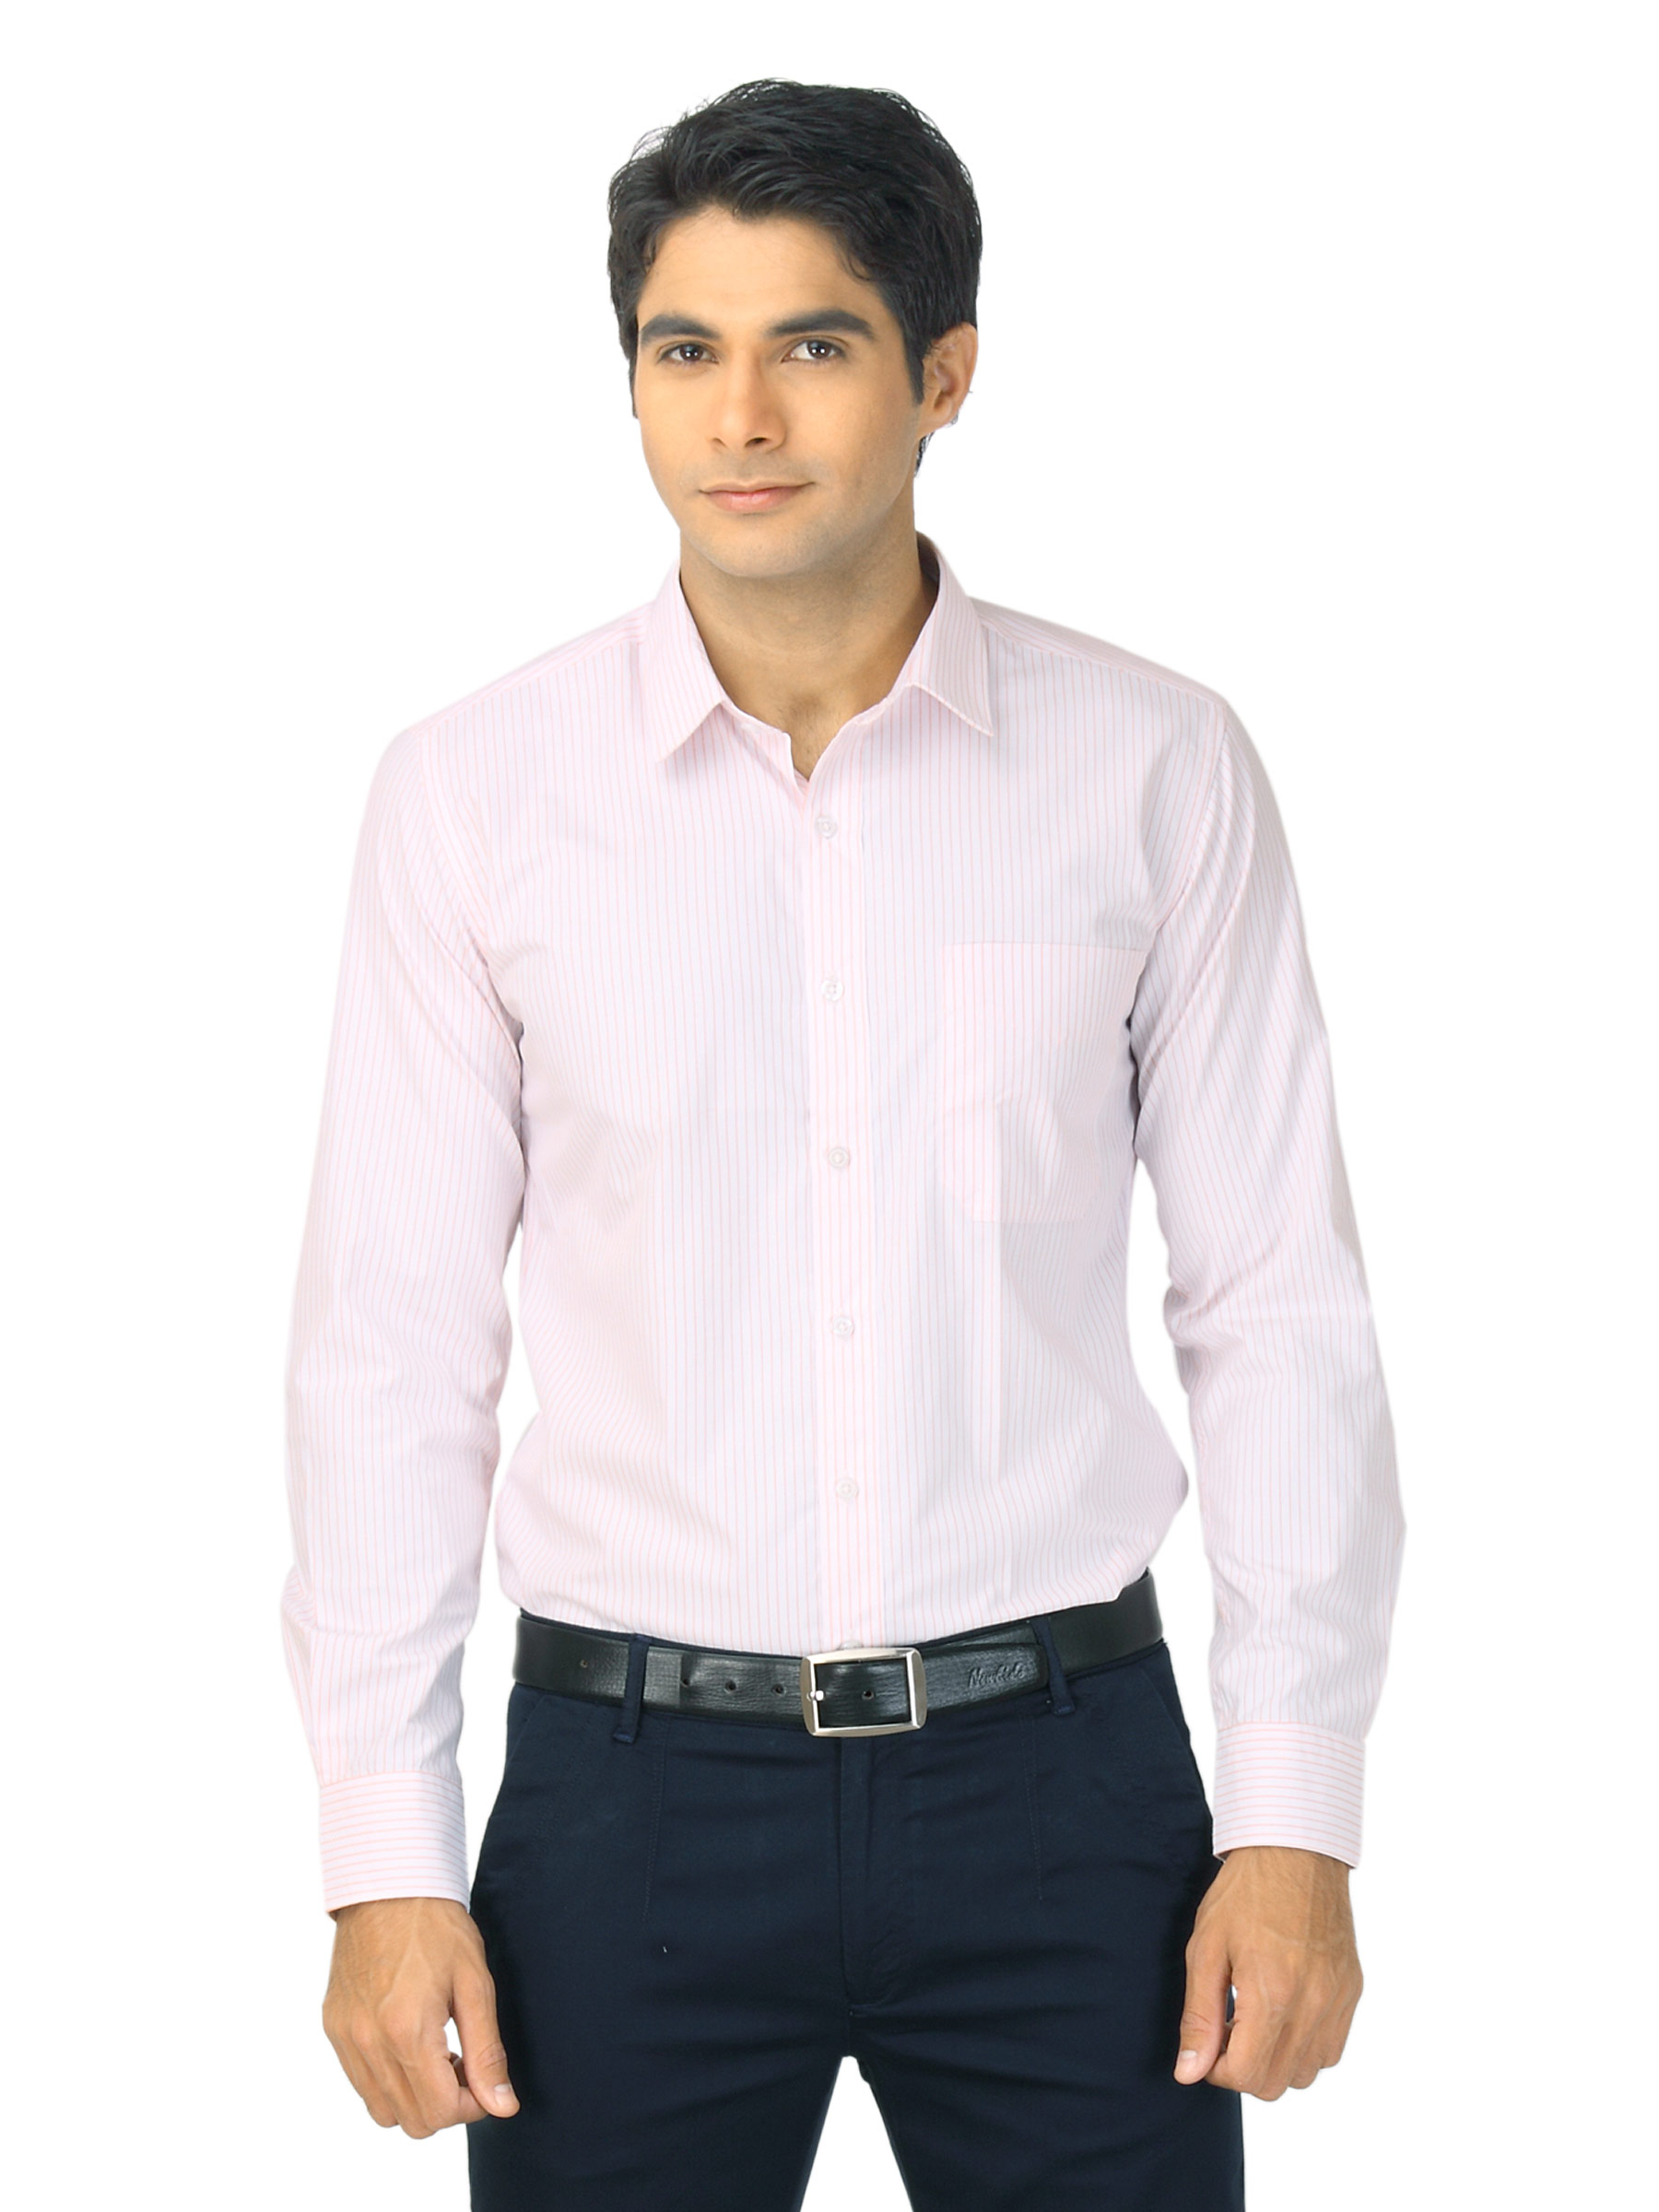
Mark Taylor Men Red & White Striped Shirt
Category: Apparel / Topwear / Shirts
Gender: Men
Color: Red
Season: Fall 2011
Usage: Formal